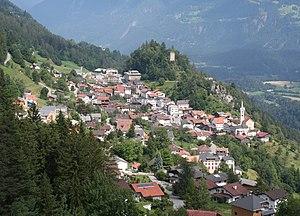
Trin est une commune suisse du canton des Grisons, située dans la région d'Imboden. Elle est surplombée par le Ringelspitz et le Crap Mats.